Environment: lab
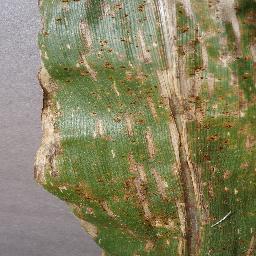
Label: gray_leaf_spot